Vomécourt

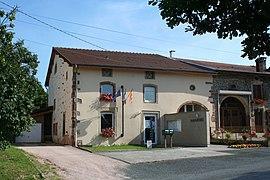
The town hall in Vomécourt

Vomécourt is a commune in the Vosges department in Grand Est in northeastern France.